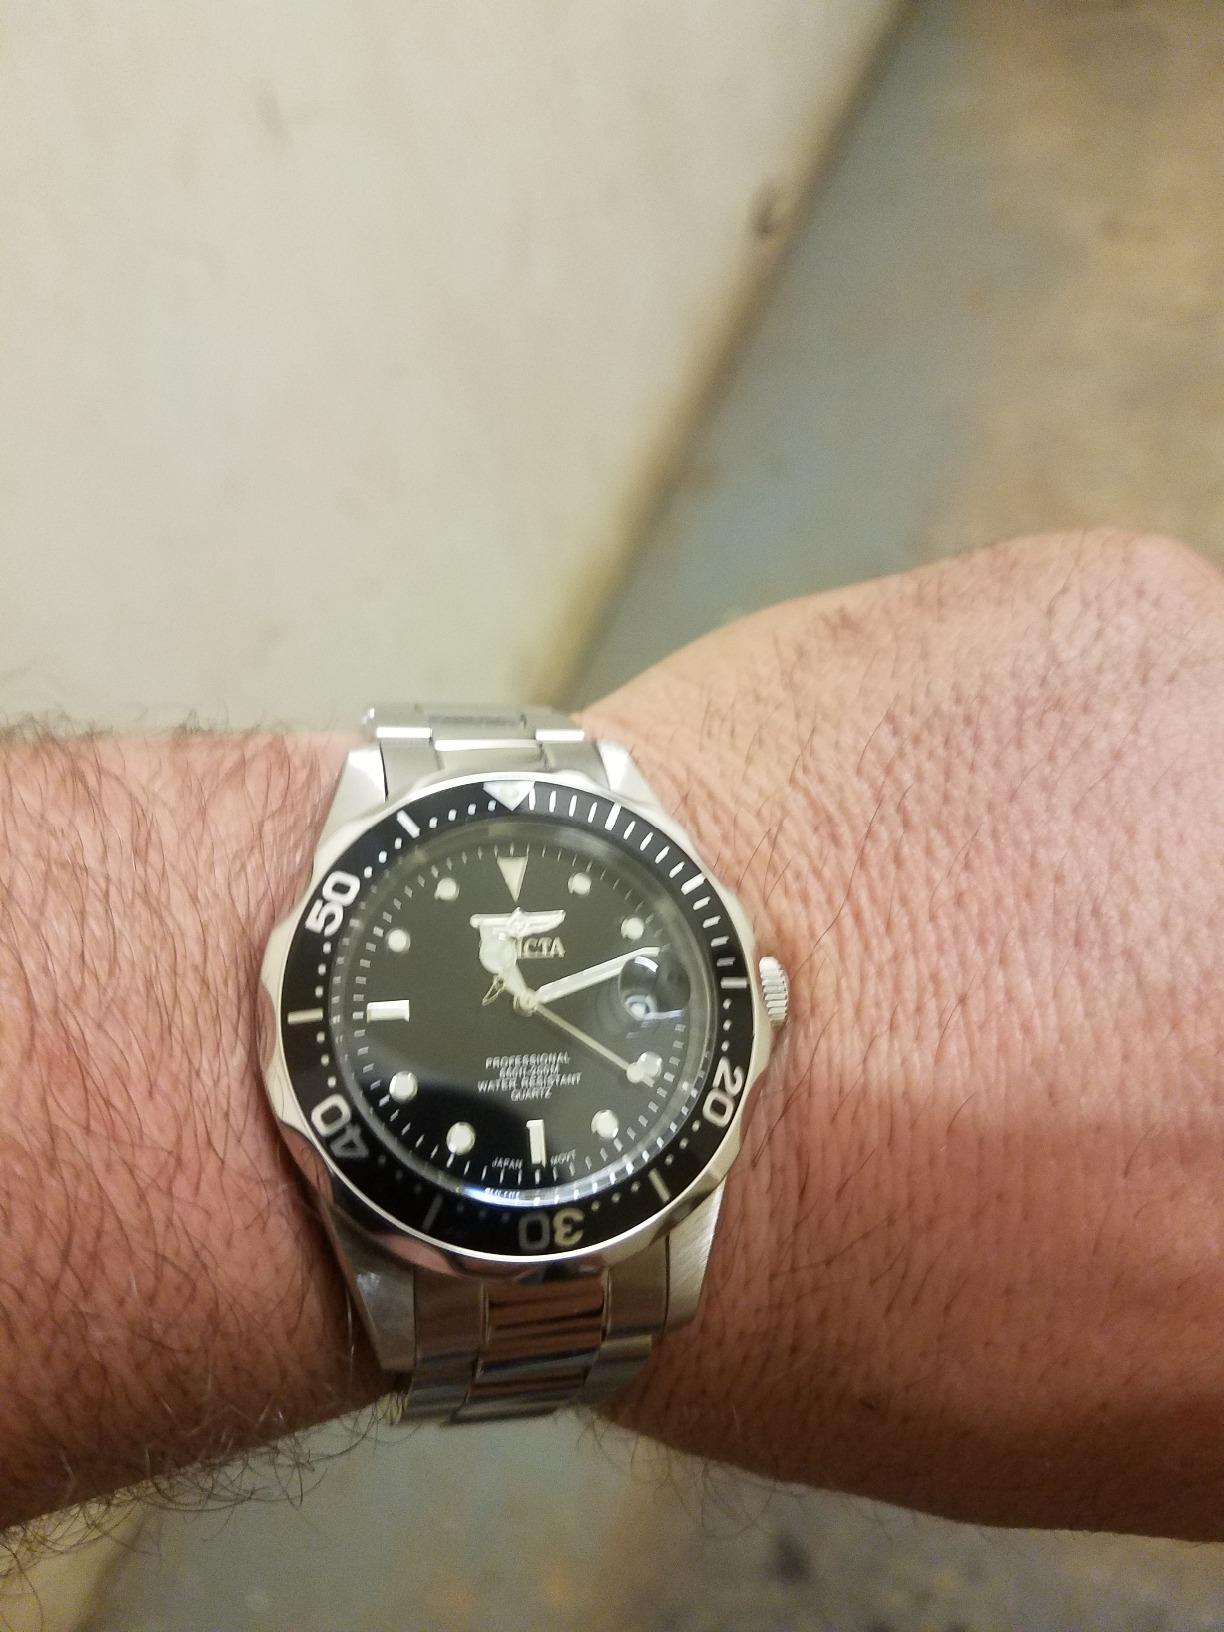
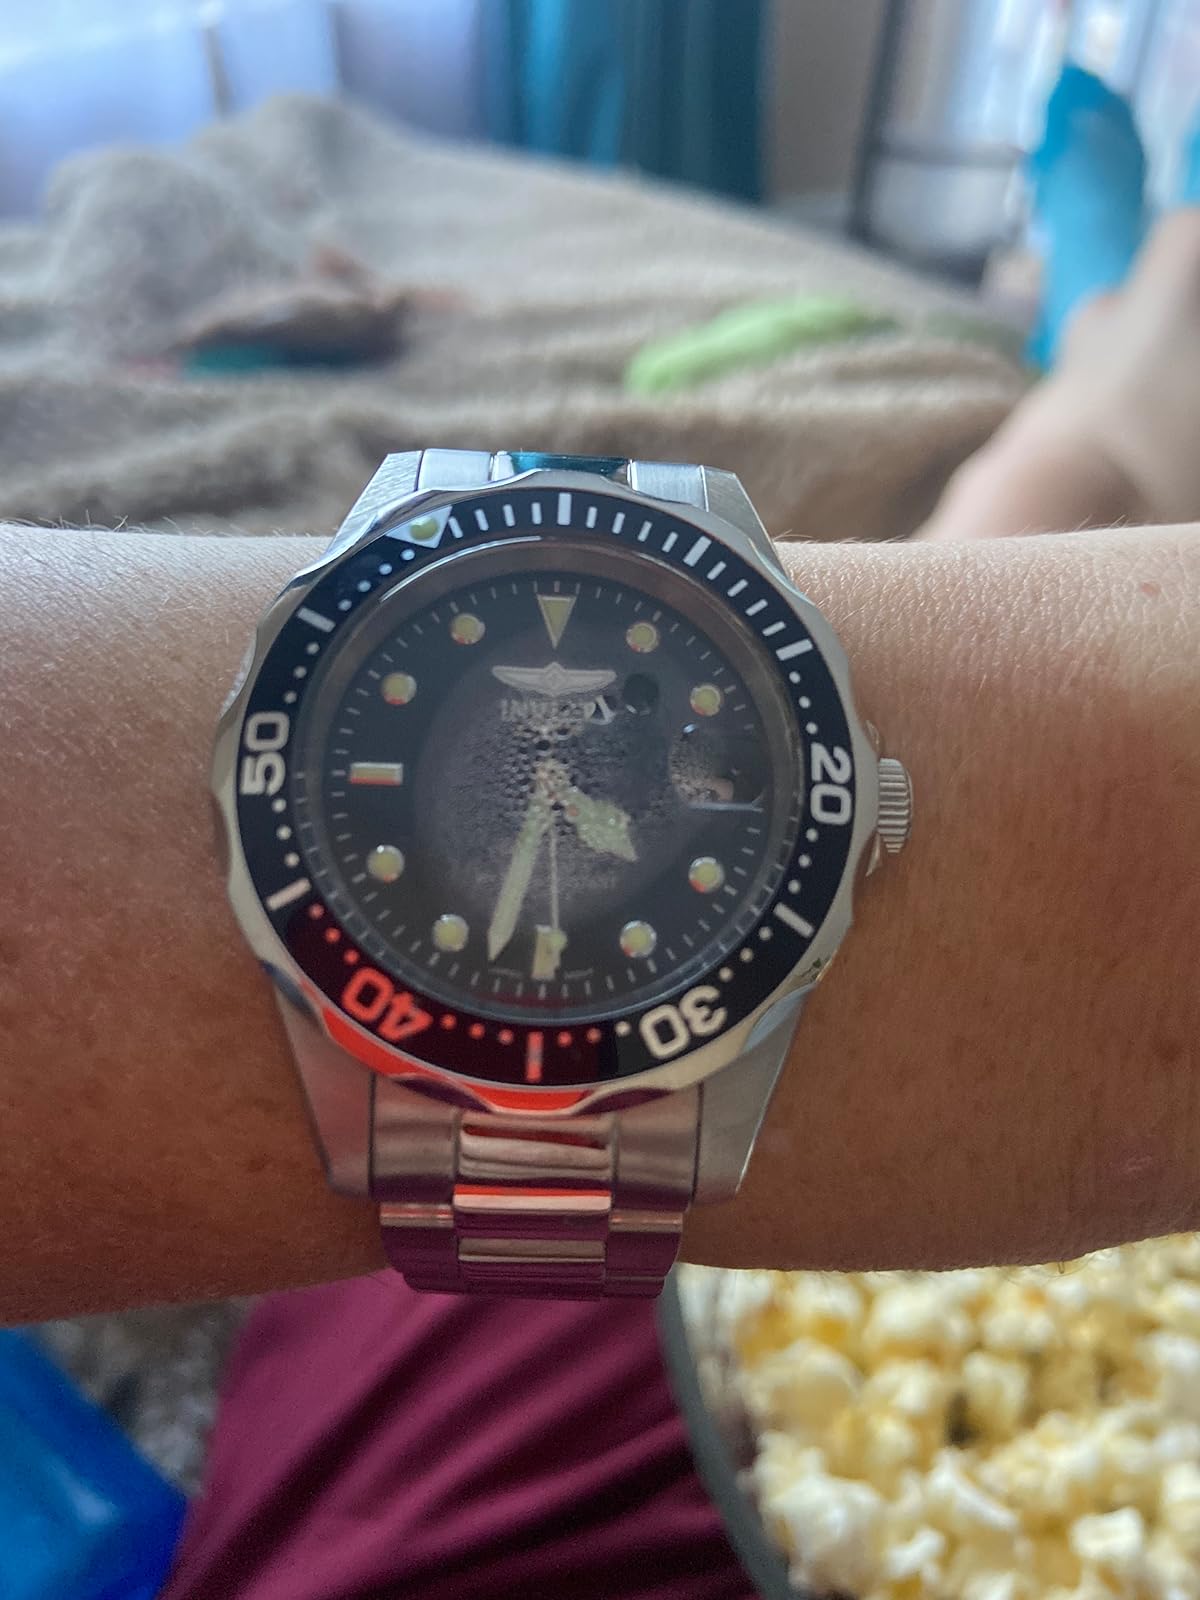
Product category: accessories_watch
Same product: yes